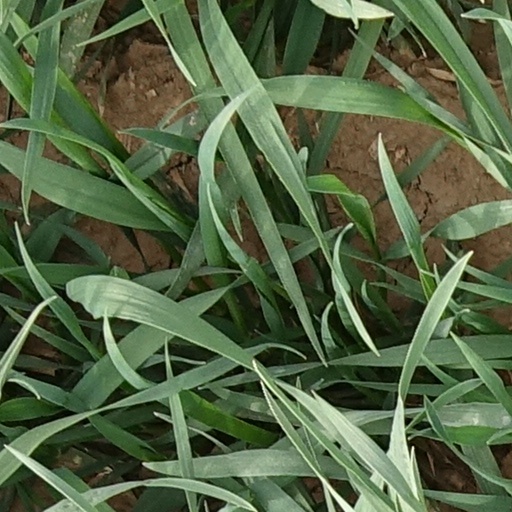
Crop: wheat